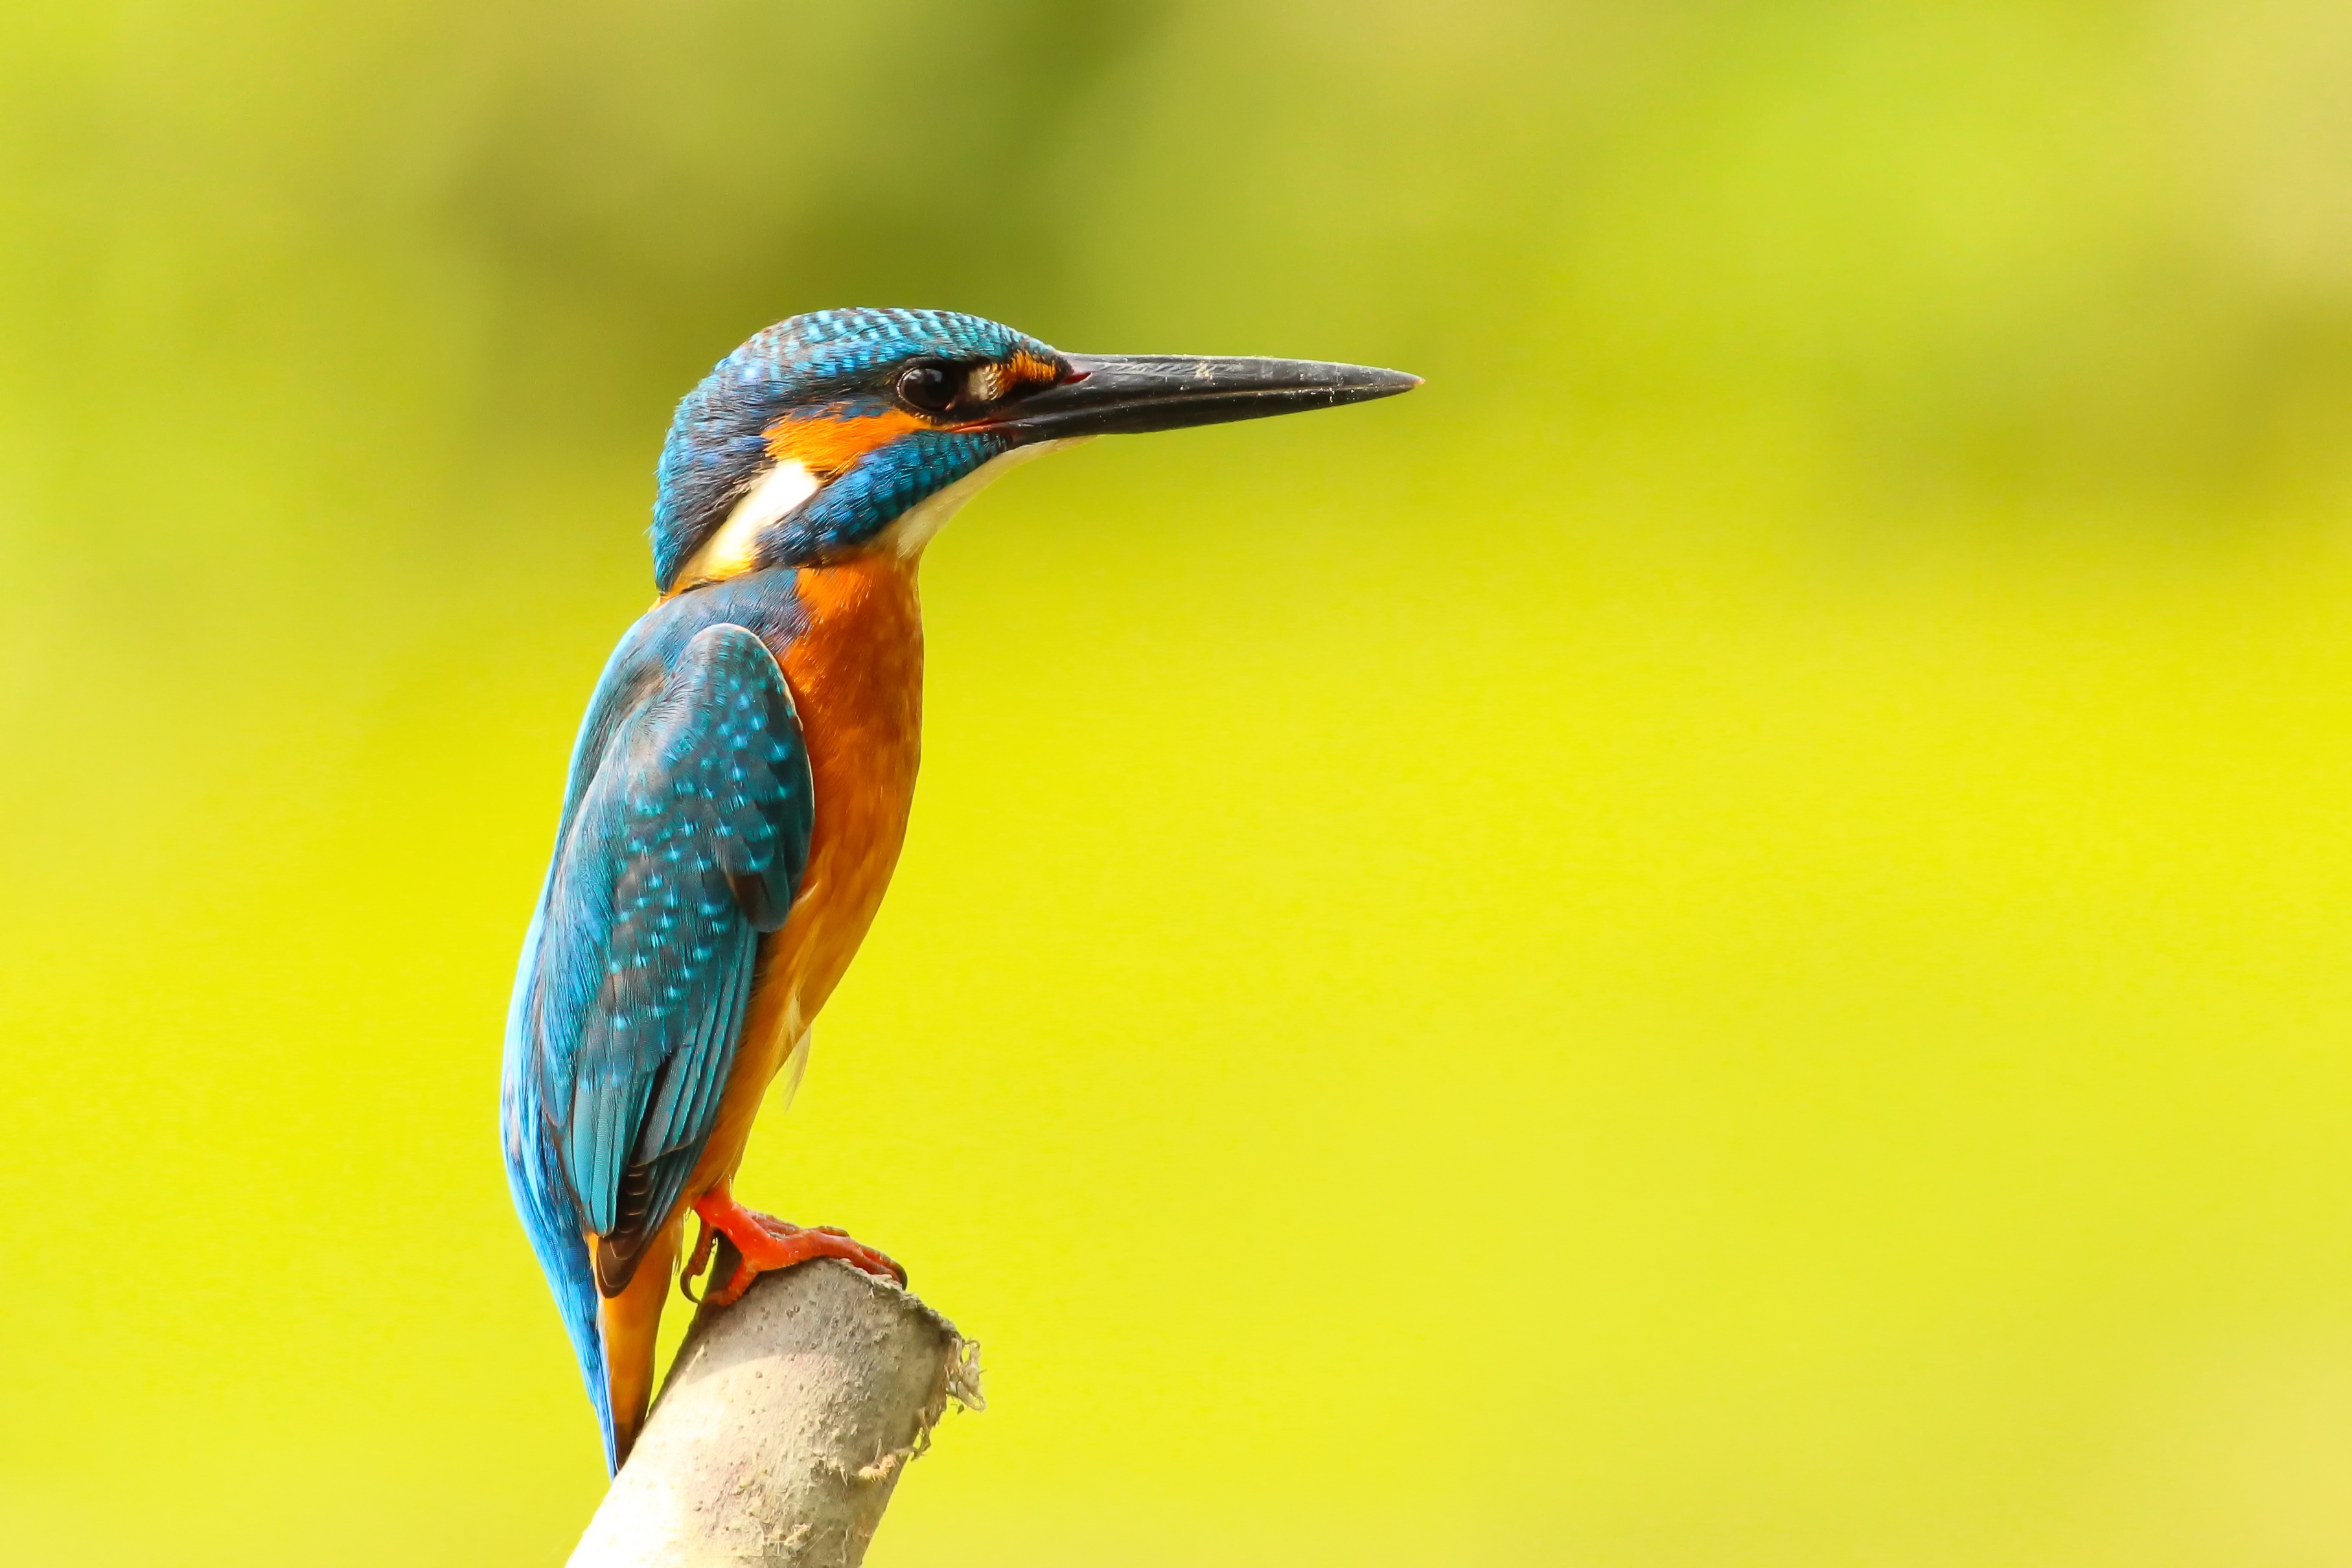
bird, wing, beak, perch, colorful, yellow, fauna, close up, vertebrate, kingfisher, coraciiformes, piciformes